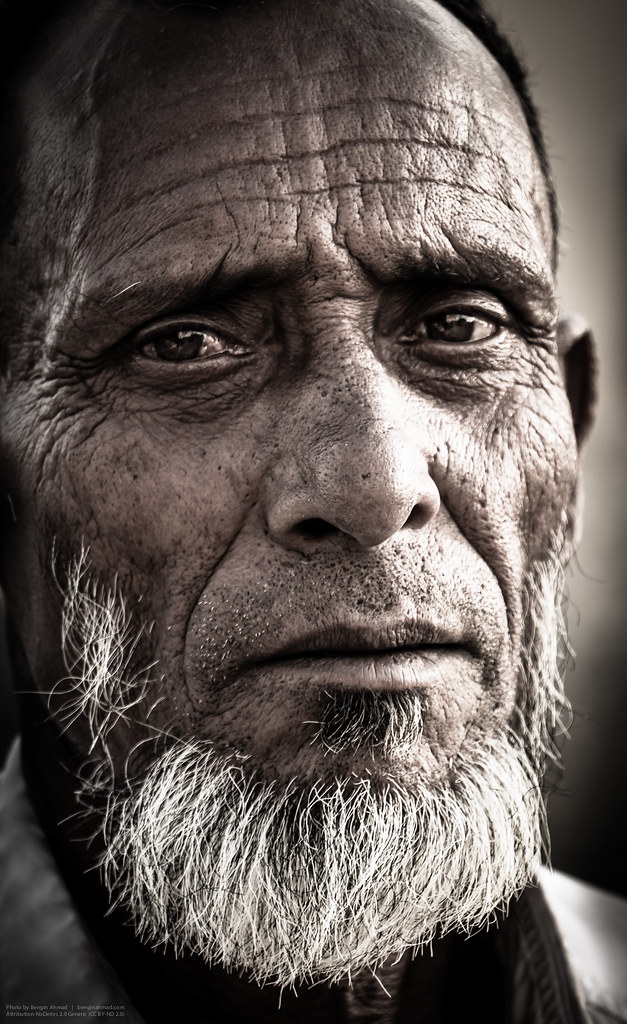
Label: Colored